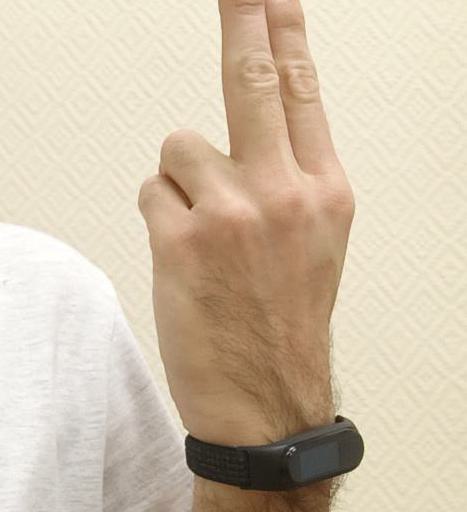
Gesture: two_up_inverted